University of Konstanz

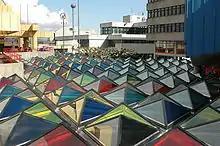
Foyer glas ceiling designed by Otto Piene (1970)

The University of Konstanz is a university in the city of Konstanz in Baden-Württemberg, Germany. Its main campus was opened on the Gießberg in 1972 after being founded in 1966. The university is Germany's southernmost university and is situated on the shore of Lake Constance just four kilometres from the Swiss border. It has been successful in the Excellence Initiative.